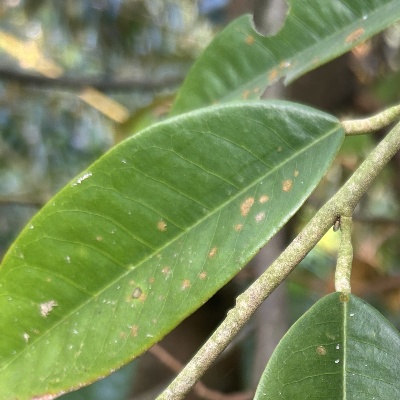
Label: Leaf_Algal